Arthur Prior

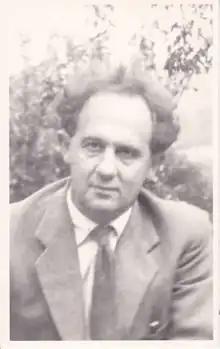
Prior in 1959

Arthur Norman Prior (4 December 1914 – 6 October 1969), usually cited as A. N. Prior, was a New Zealand–born logician and philosopher. Prior (1957) founded tense logic, now also known as temporal logic, and made important contributions to intensional logic, particularly in Prior (1971).